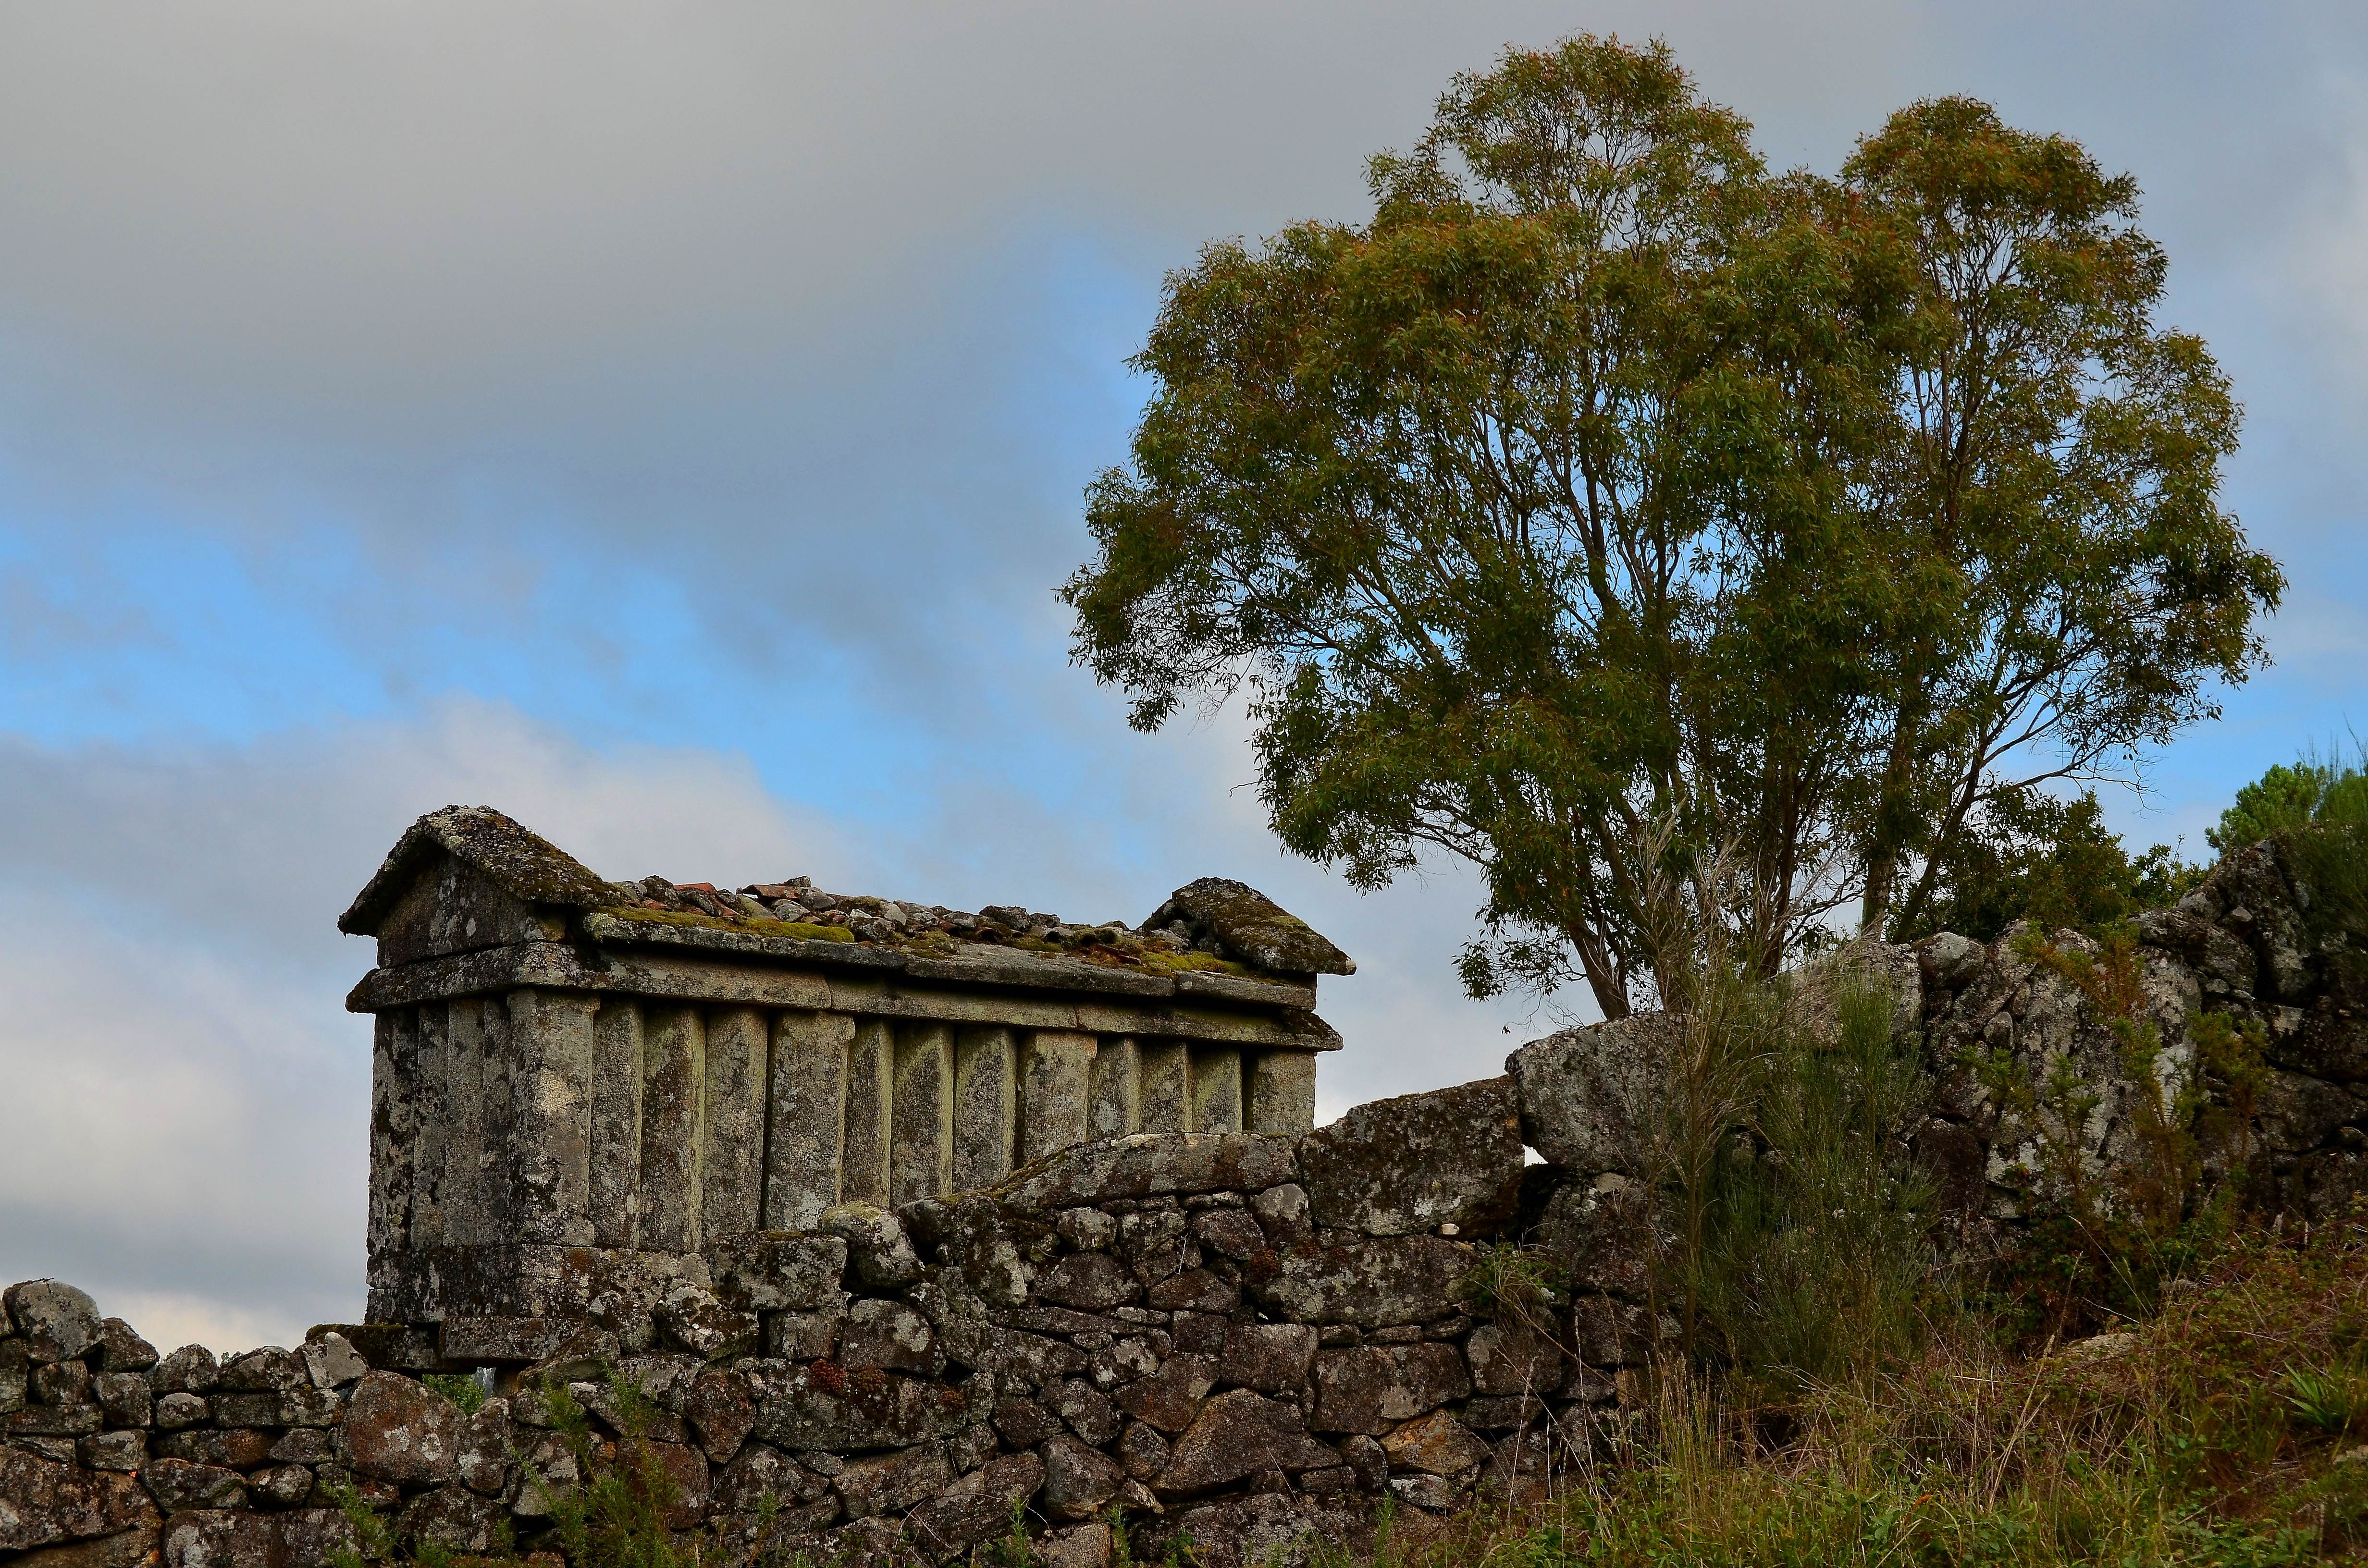
tree, rock, hill, building, ruins, ggl1, gaby1, carros, canastros, horreos, rural area, ancient history